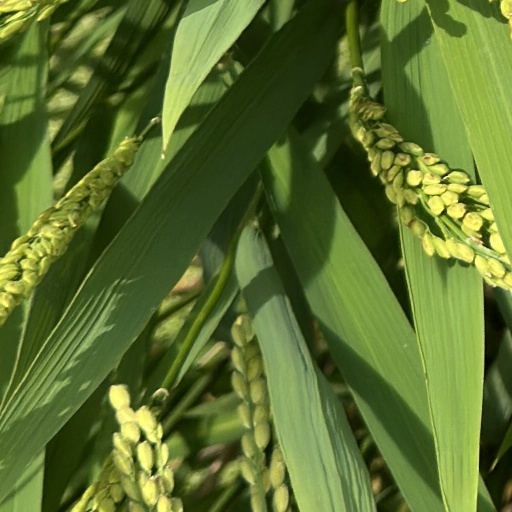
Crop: rice